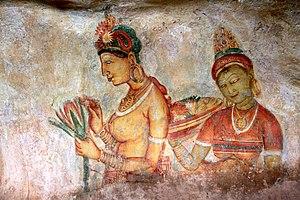
Sri lanka, peinture des demoiselles de sigiriya du 5eme siècle